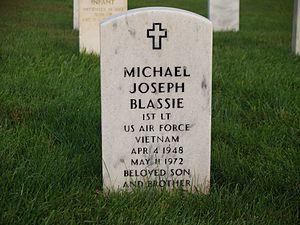
Michael Joseph Blassie était un officier de l'armée de l'air américaine tué au combat pendant la guerre du Vietnam en mai 1972. Avant l'identification de sa dépouille, Blassie était le soldat inconnu de la guerre du Vietnam enterré dans la tombe du soldat inconnu au cimetière national d'Arlington. Après que ses restes aient été identifiés par des tests ADN en 1998, ses restes ont été transférés au cimetière national de Jefferson Barracks, dans le comté de South St. Louis, dans le Missouri.